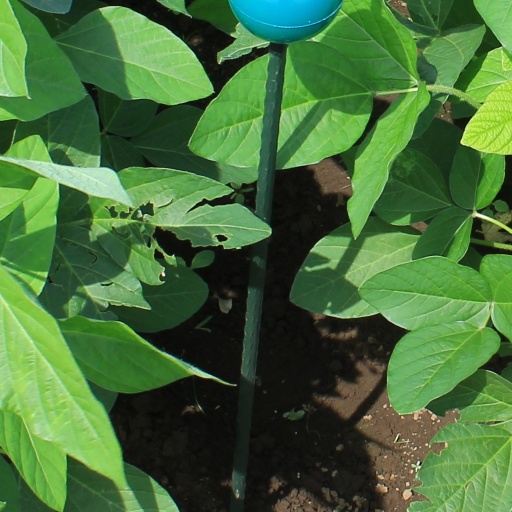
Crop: soybean